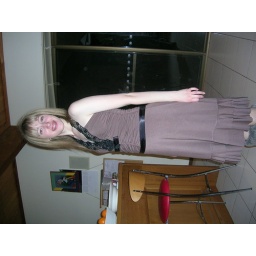
Back trim used to match black shoes (not on in photo) and jewellery